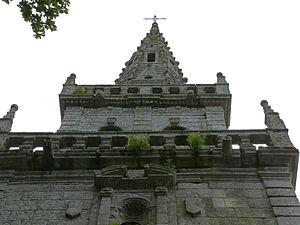
Partie supérieure du clocher-porche de la chapelle Sainte-Suzanne de Mûr-de-Bretagne
La chapelle Sainte-Suzanne de Mûr-de-Bretagne est située dans la commune de Guerlédan dans le département des Côtes-d'Armor. Elle a été construite à partir de la fin du XVe siècle avec l'aide des Rohan qui en étaient les seigneurs et prééminenciers. Elle porte le nom de Suzanne, une princesse israélite qui aurait vécu aux VIIe siècle av. J.-C. et VIe siècle av. J.-C. Le Livre de Daniel, intégré dans l'Ancien Testament, fait référence à sa vie au chapitre 23.